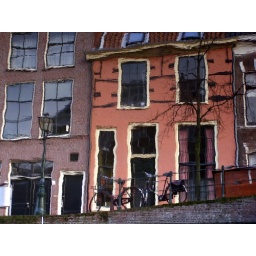
weerspiegeling van de panden in het water